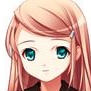
Portrait style: Anime Portrait